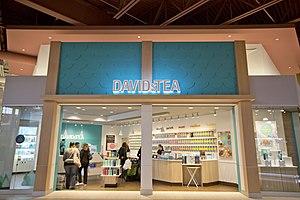
Les thés DavidsTea est une entreprise de thé ayant son siège social à Montréal, Canada. À la suite de l'appel public à l’épargne de l'entreprise, les actions ordinaires sont négociées à la cote du NASDAQ Global Market depuis le 5 juin 2015.